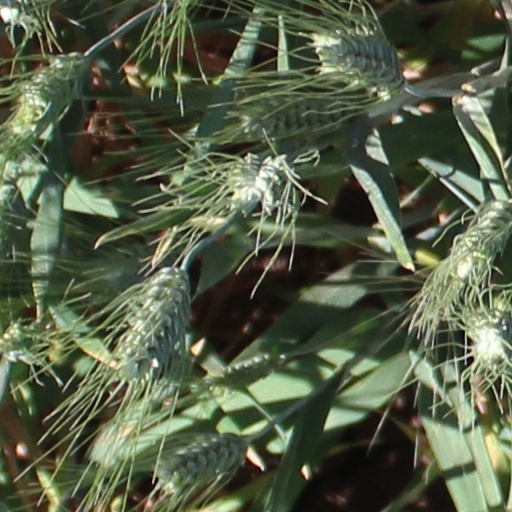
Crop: wheat